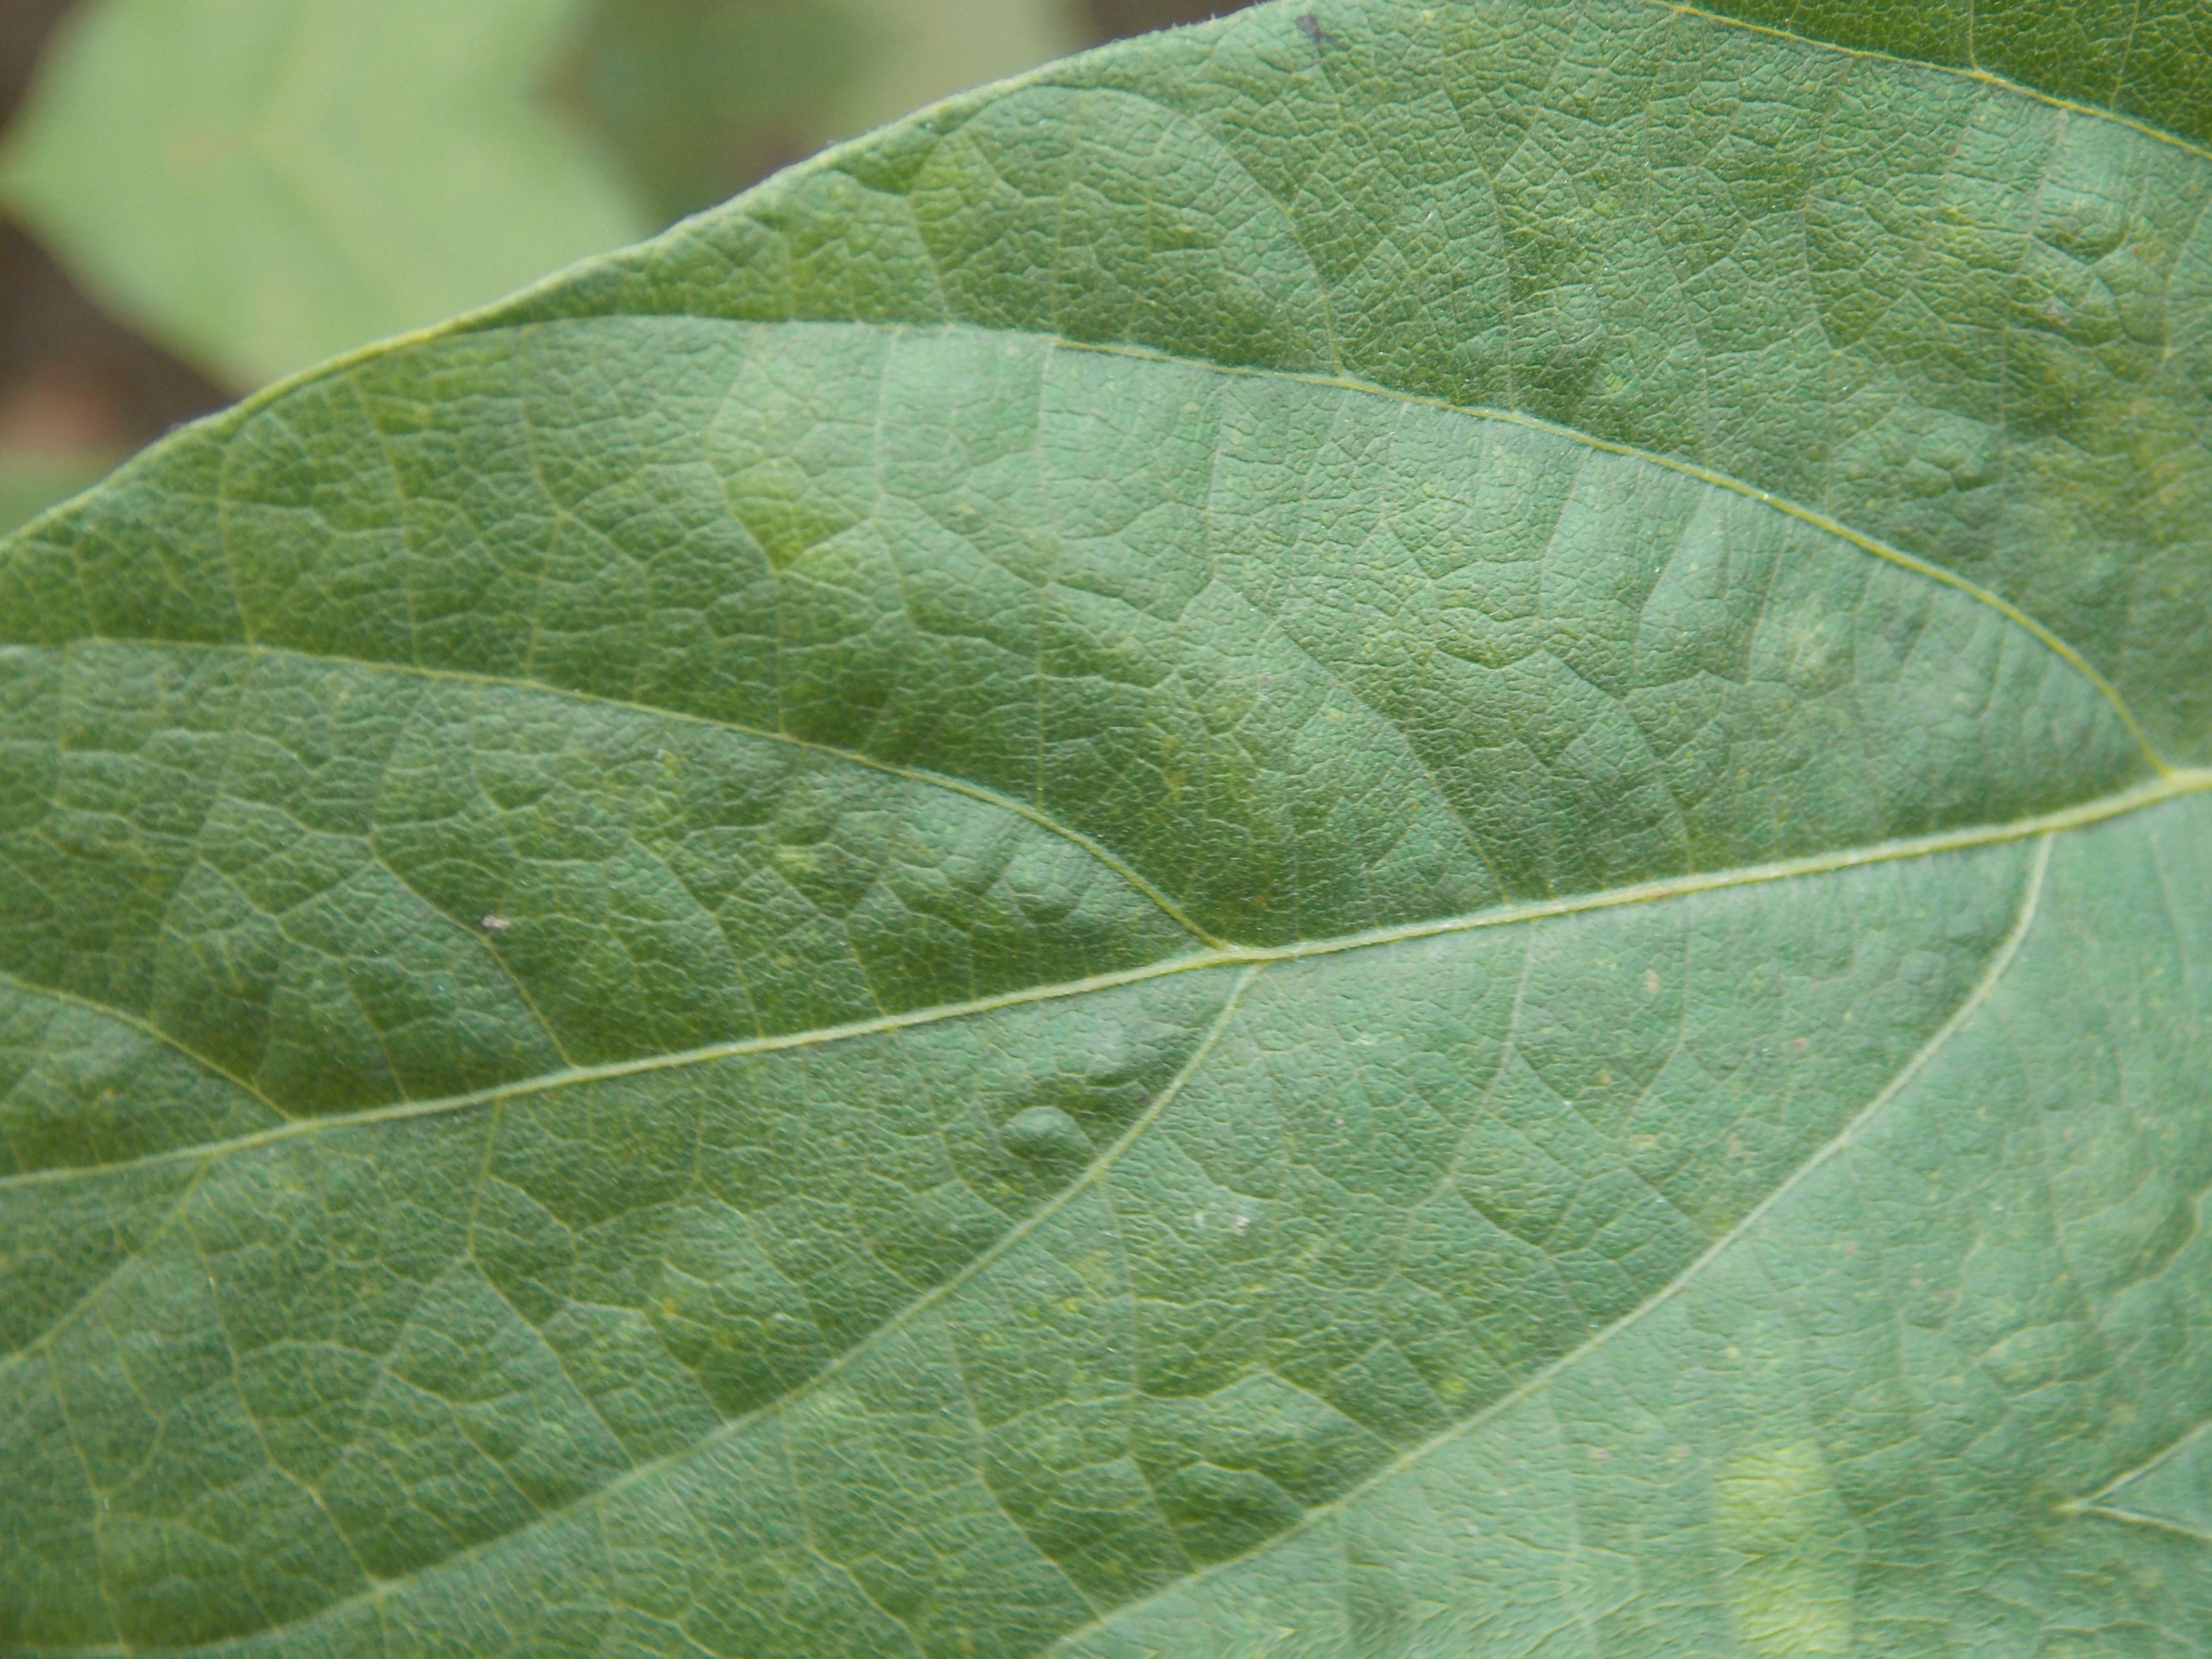
Label: Healthy